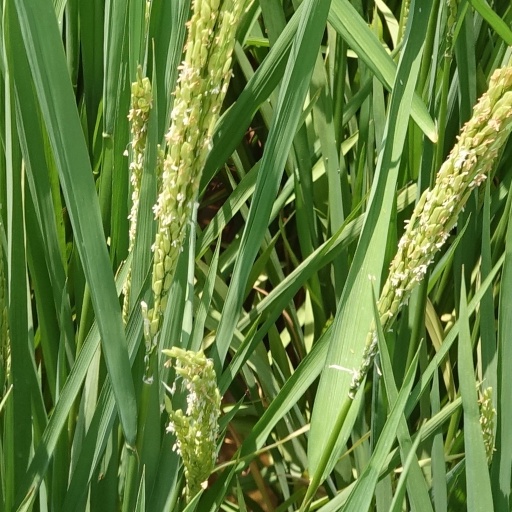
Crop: rice